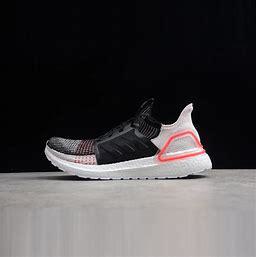
Brand: Adidas
Model: Ultraboost 19